Sky position (RA, Dec in degrees): 359.421, 0.6932
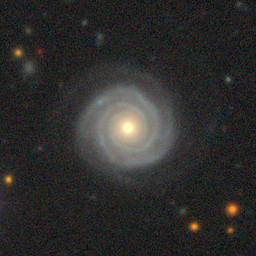
Galaxy morphology: Unbarred Tight Spiral Galaxies